Antisemitism

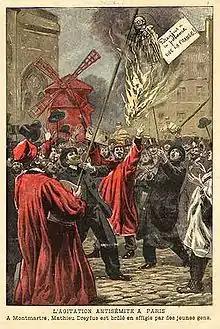
Antisemitic agitators in Paris burn an effigy of Mathieu Dreyfus during the Dreyfus affair

During the mid-to-late 17th century the Polish–Lithuanian Commonwealth was devastated by several conflicts, in which the Commonwealth lost over a third of its population (over 3 million people), and Jewish losses were counted in the hundreds of thousands. The first of these conflicts was the Khmelnytsky Uprising, when Bohdan Khmelnytsky's supporters massacred tens of thousands of Jews in the eastern and southern areas he controlled (today's Ukraine). The precise number of dead may never be known, but the decrease of the Jewish population during that period is estimated at 100,000 to 200,000, which also includes emigration, deaths from diseases, and captivity in the Ottoman Empire, called "jasyr".